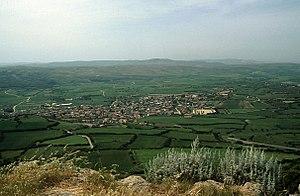
Serri est une commune italienne de moins de 1 000 habitants, située dans la province du Sud-Sardaigne, dans la région Sardaigne en Italie.